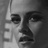
Emotion: sad